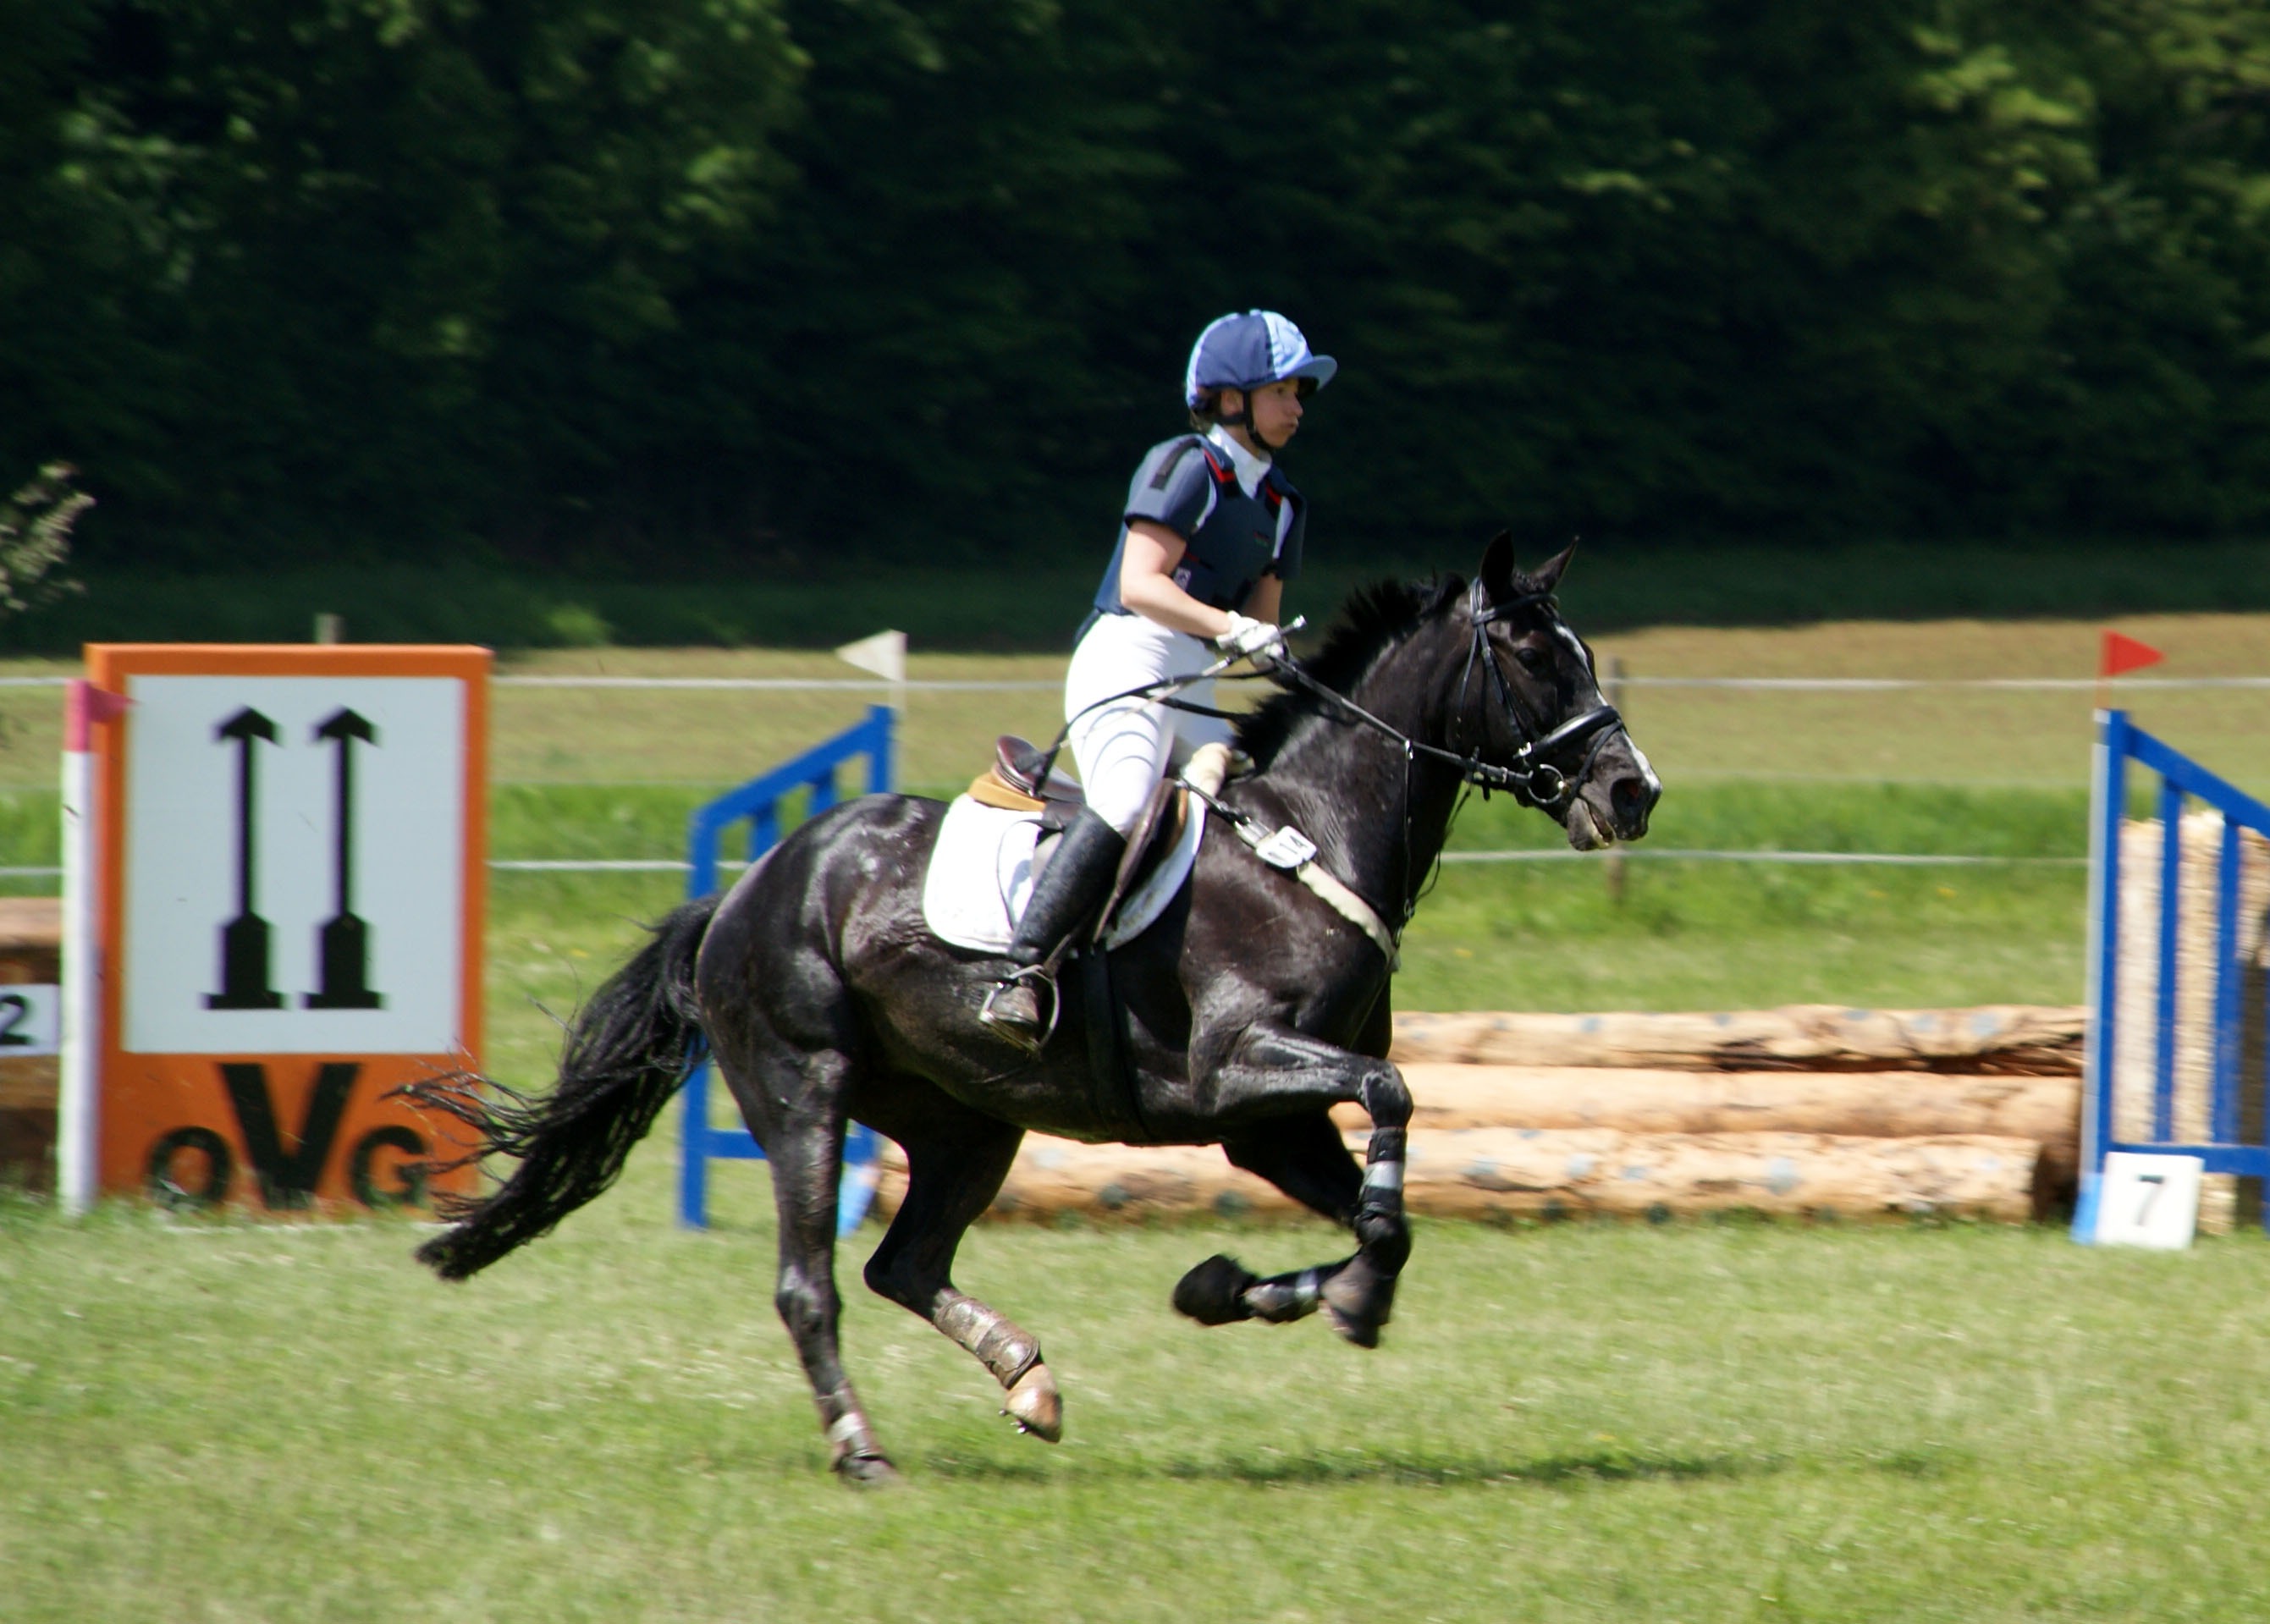
jump, recreation, jumping, horse, stallion, ride, movement, equestrian, competition, sports, jockey, tournament, reiter, equestrianism, equitation, physical exercise, eventing, show jumping, outdoor recreation, horse like mammal, human action, animal sports, english riding, equestrian sport, hunt seat, endurance riding